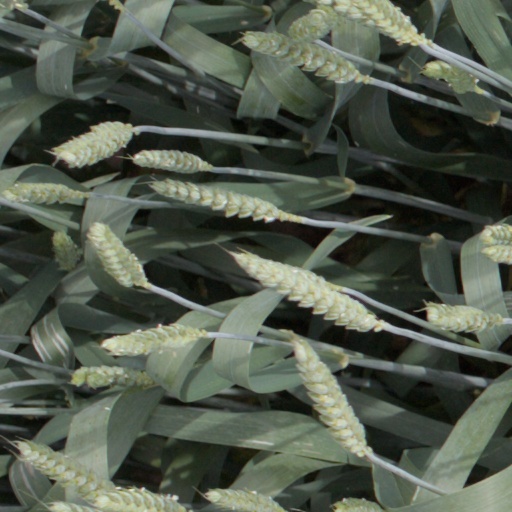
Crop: wheat